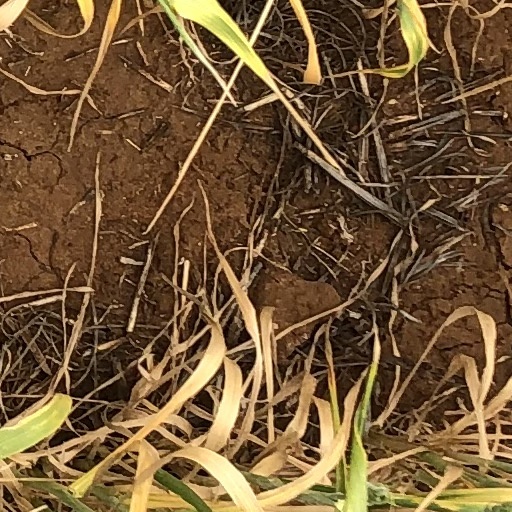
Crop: wheat